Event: Nepal Earthquake
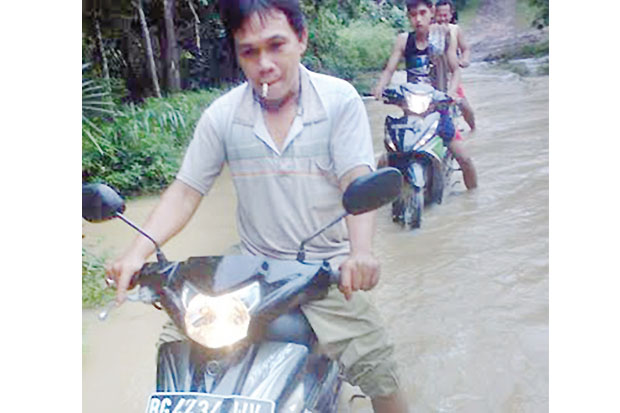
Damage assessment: no_damage